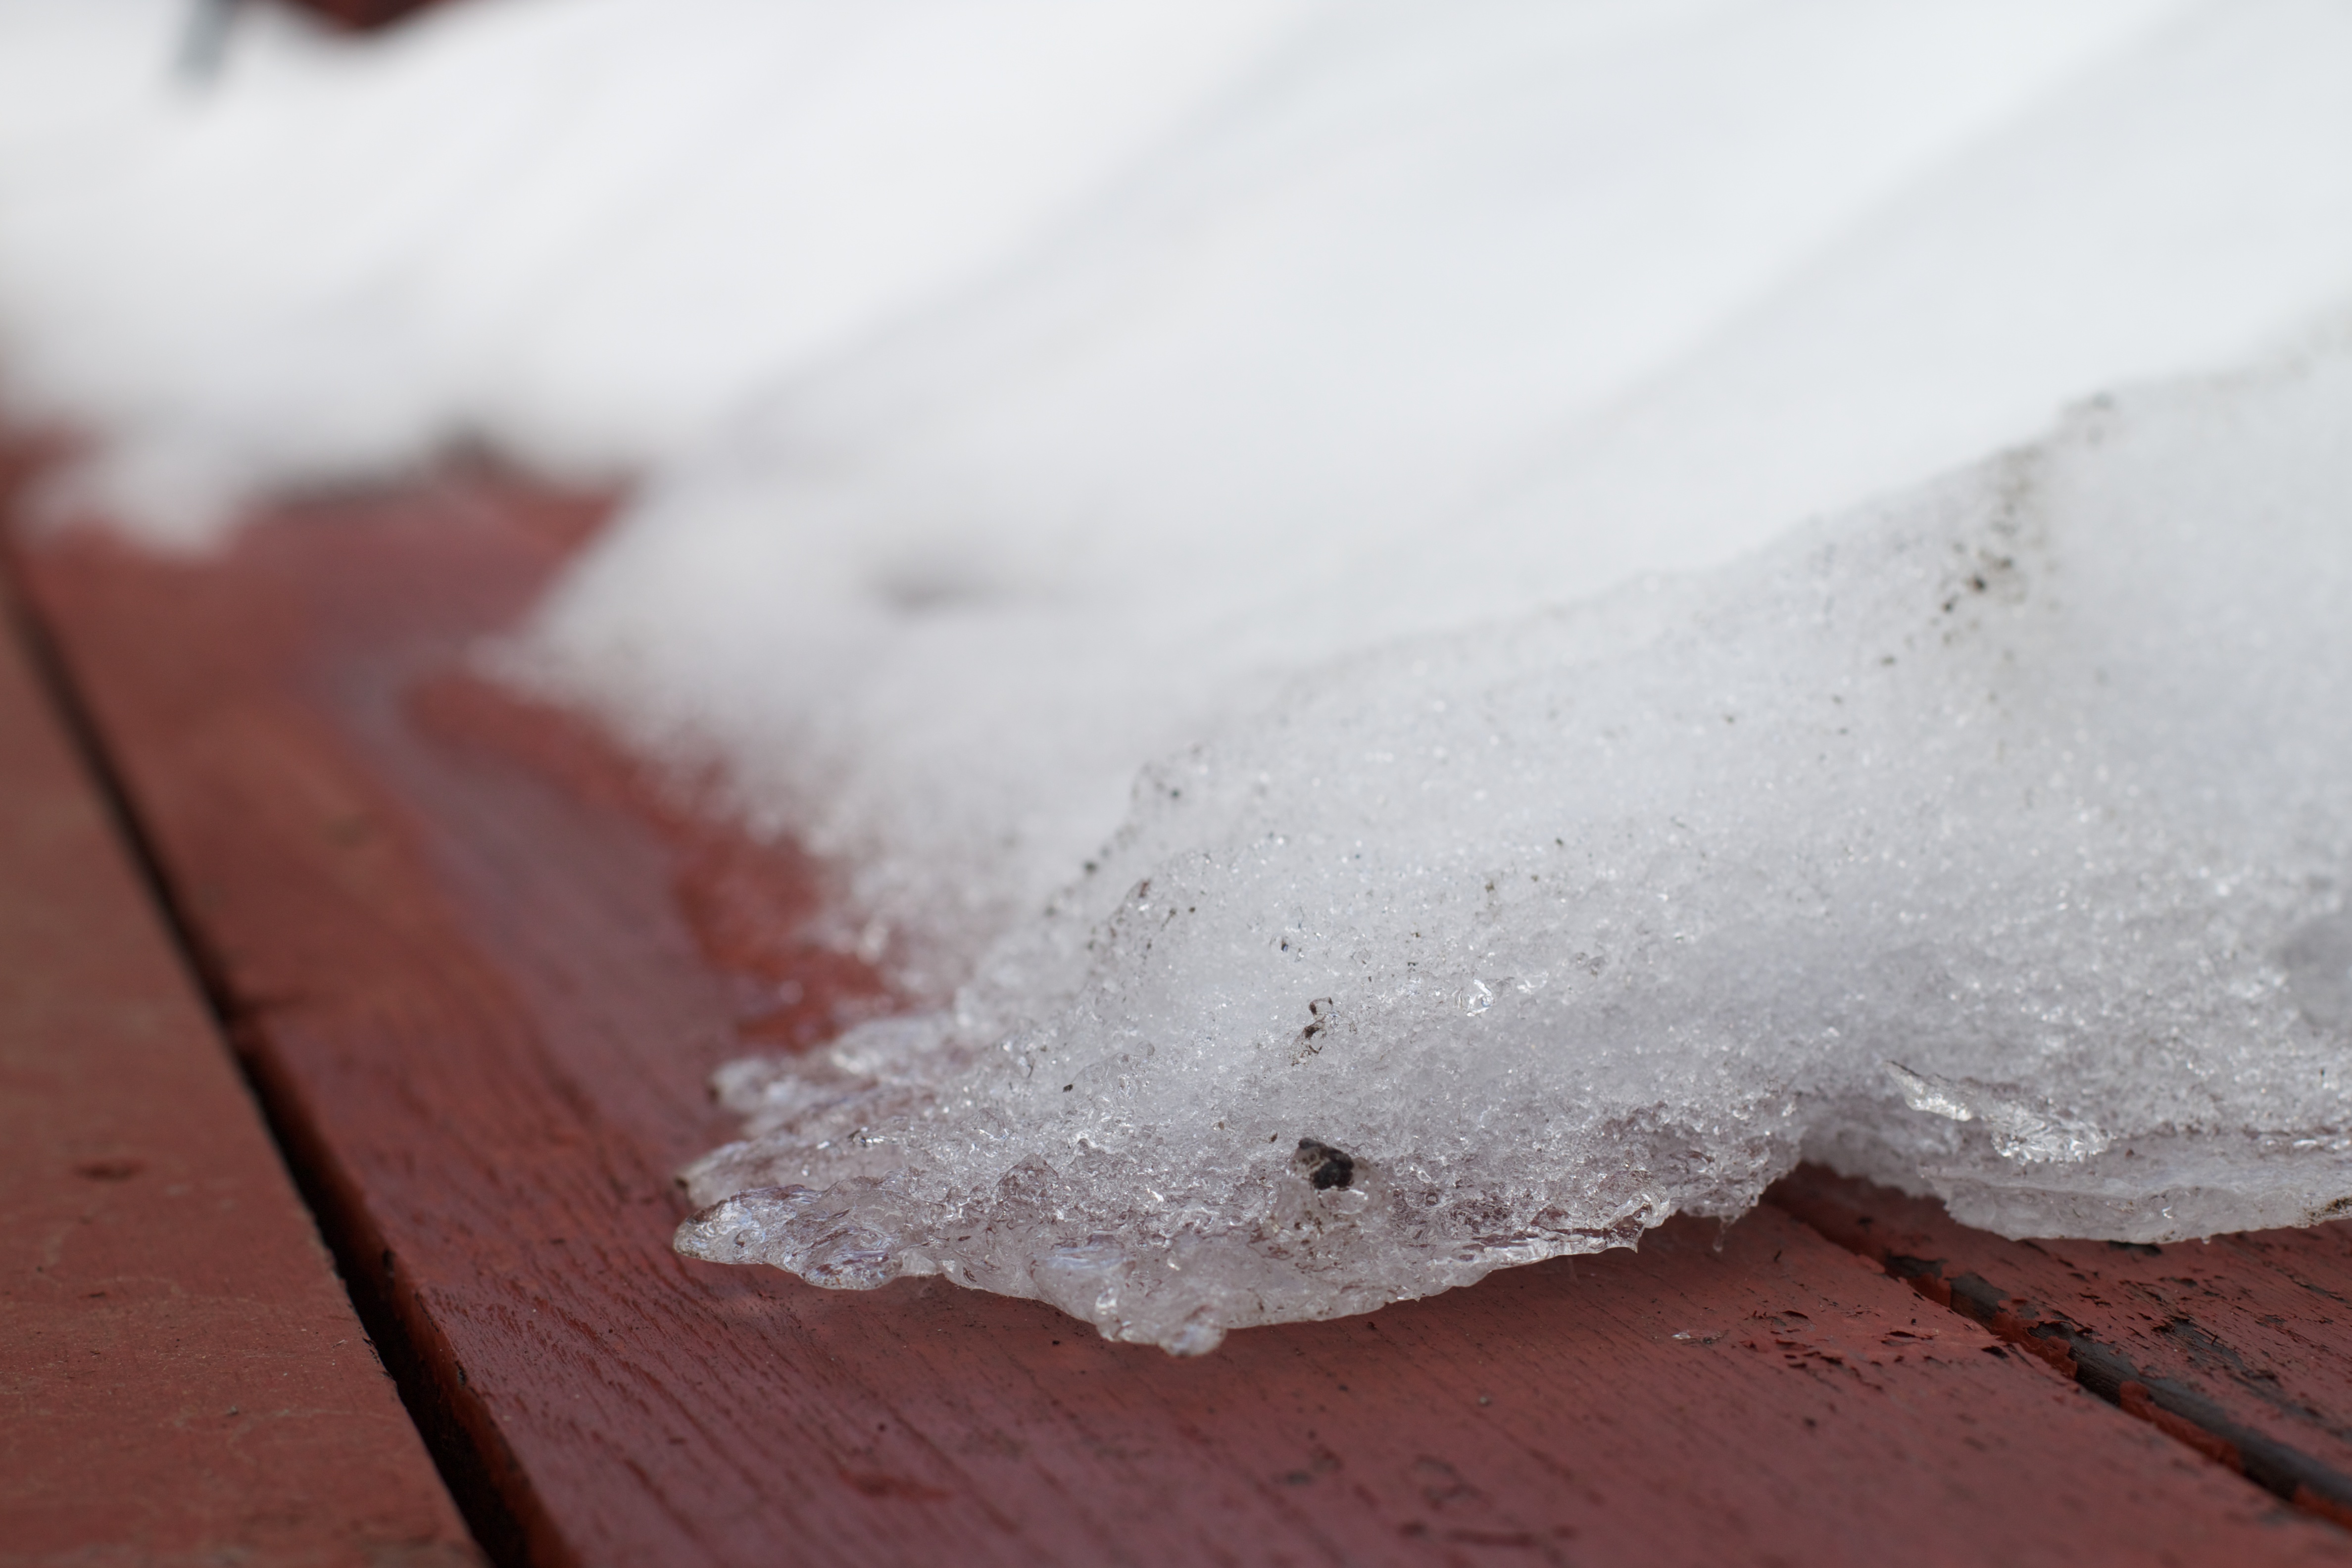
snow, winter, white, floor, ice, weather, material, close up, melting, freezing